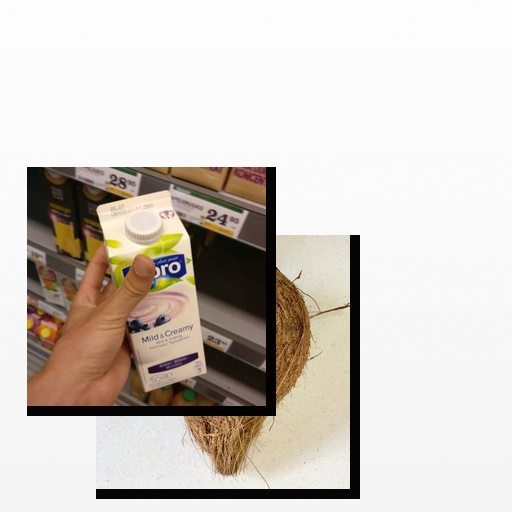
Food items: coconut, blueberry_soy_yogurt